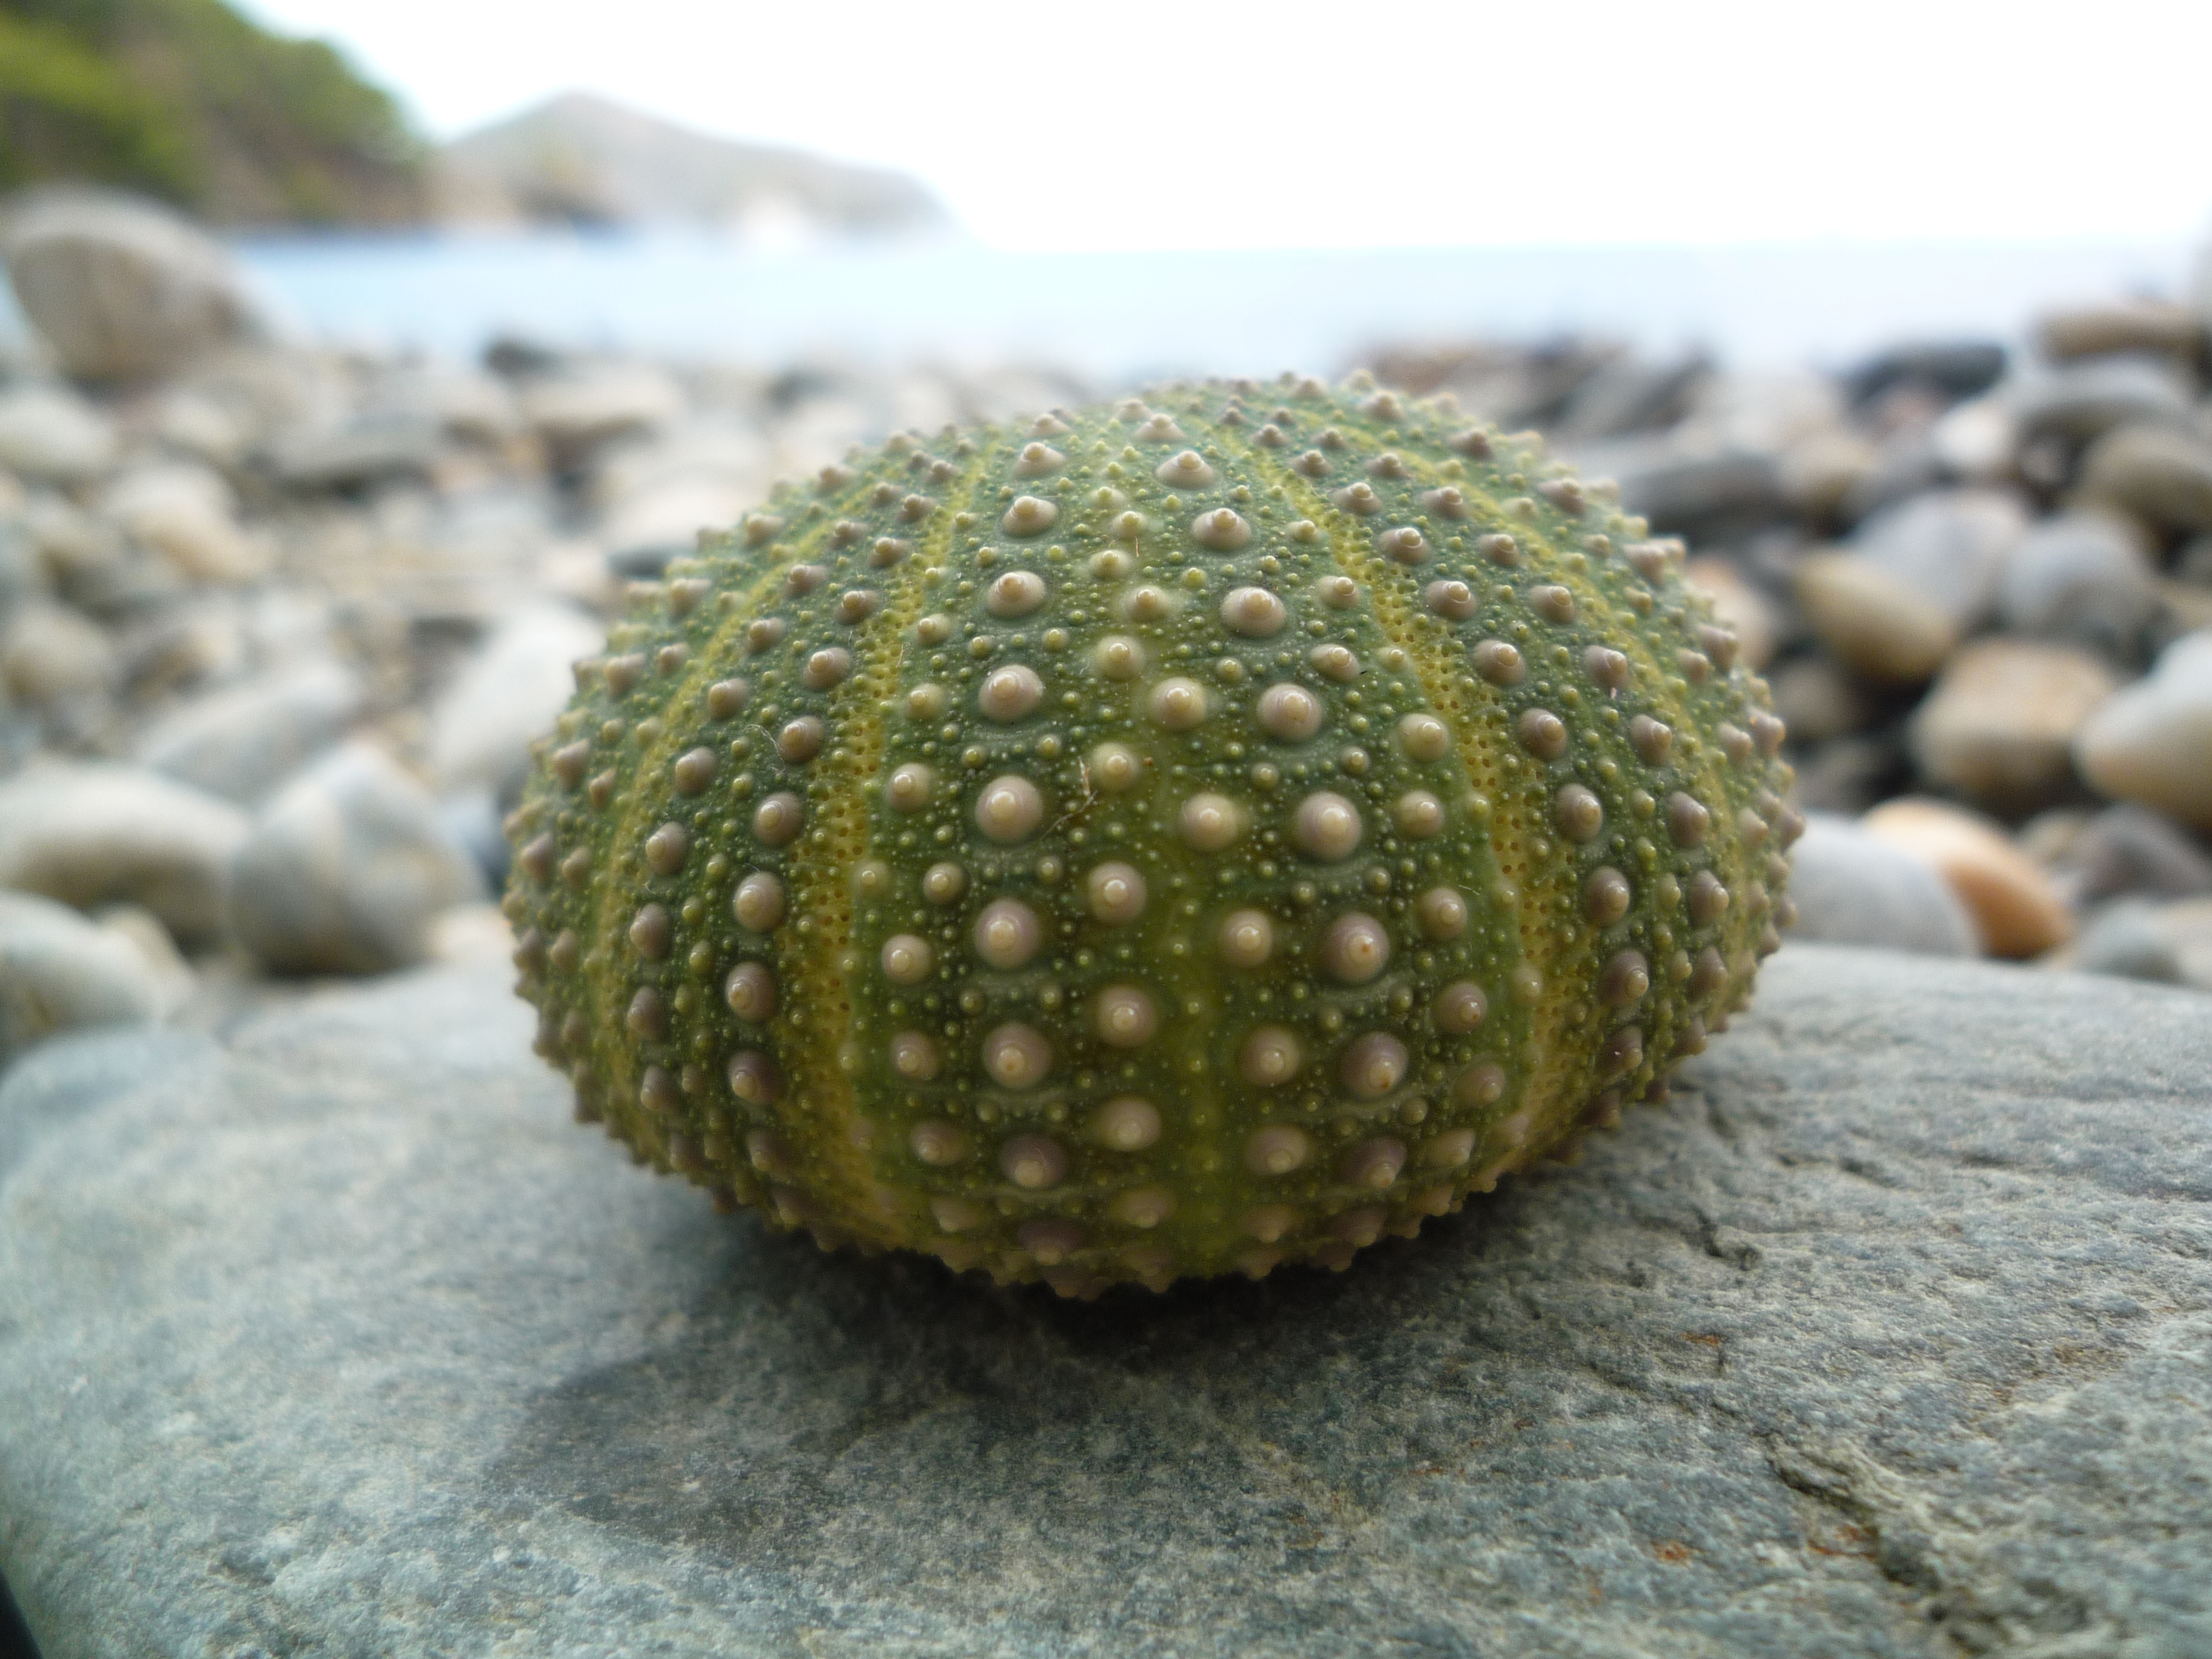
cactus, plant, fruit, flower, food, produce, botany, flowering plant, land plant